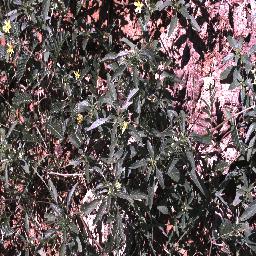
Label: negative